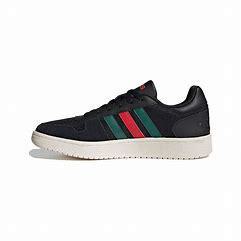
Brand: adidas
Model: NEO Hoops 2 Skate